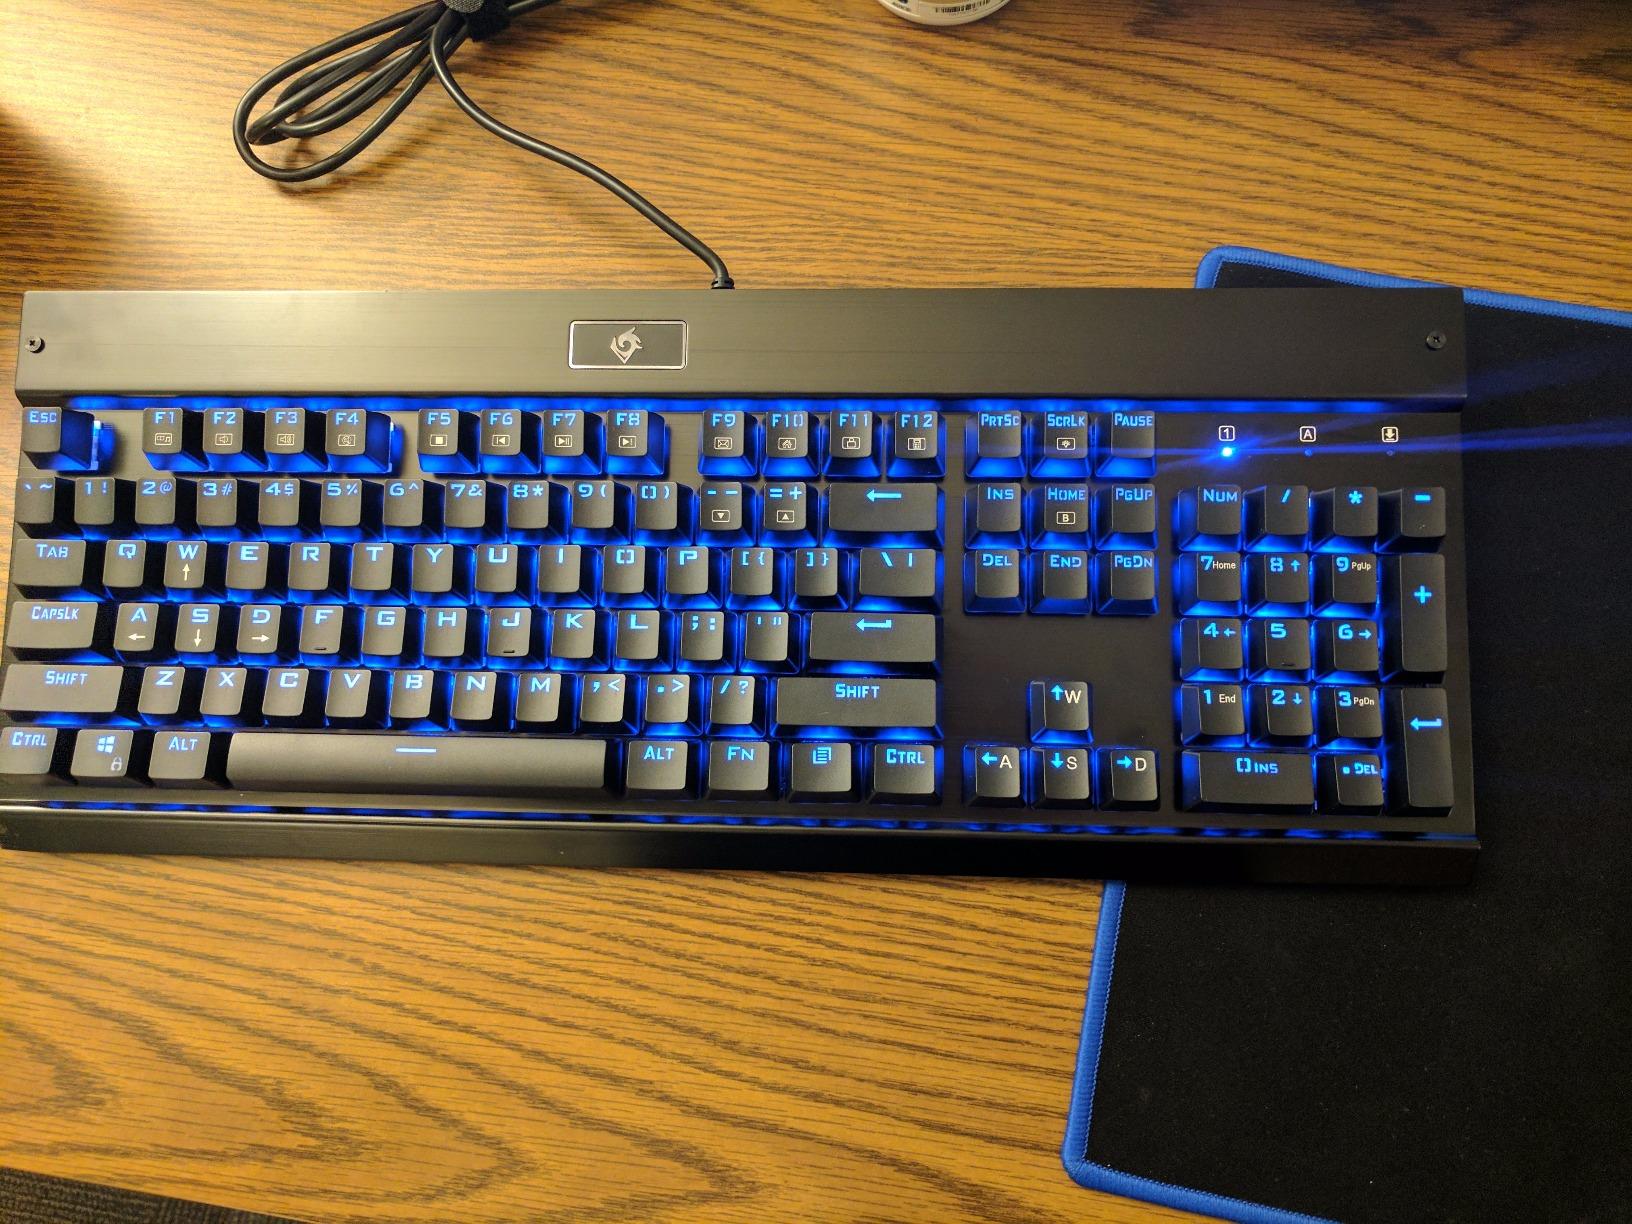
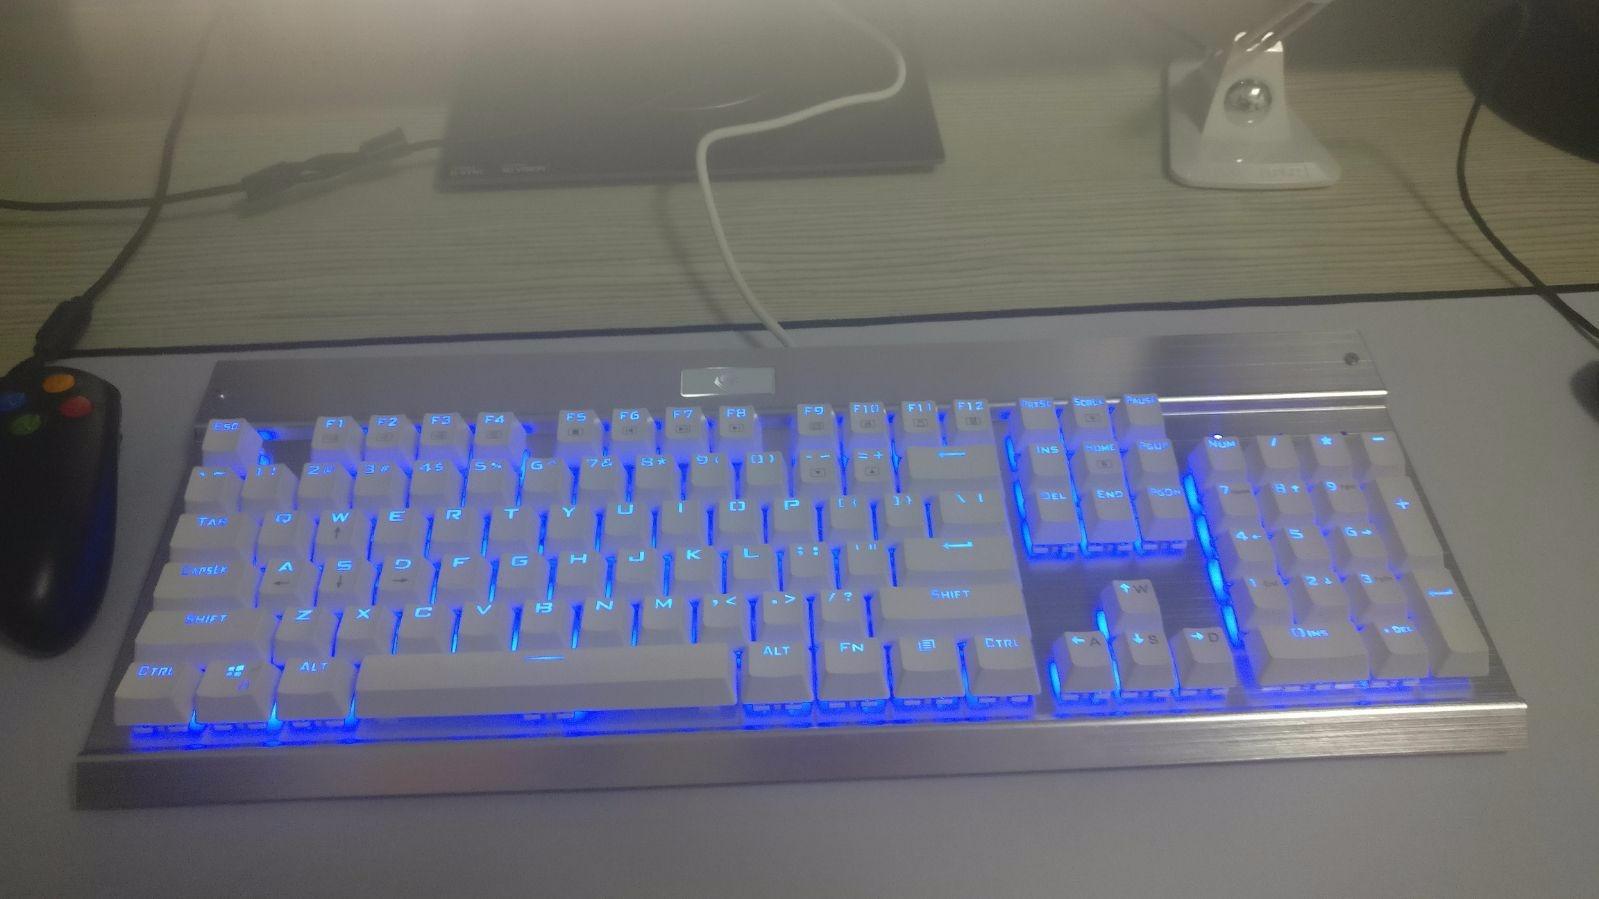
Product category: keyboard
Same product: no